First Battle of the Jordan

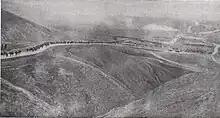
Infantry in the 60th (London) Division marching from Jerusalem to the Jordan Valley March 1918

Shea's force consisted of the 60th (London) Division, the Anzac Mounted Division (Australian and New Zealand Mounted Division), the Imperial Camel Corps Brigade including their assigned artillery battery the Hong Kong and Singapore Mountain Battery, with four BL 2.75 inch Mountain Guns, (firing 12-pounder shells) the 10th Heavy Battery Royal Garrison Artillery (RGA), a Light Armoured Car Brigade, the Army Bridging Train, Desert Mounted Corps Bridging Train and pontoon units. On several occasions during the concentration of Shea's force before the attack, German and Ottoman aircraft had bombed their camps while British Empire aircraft had been absent.